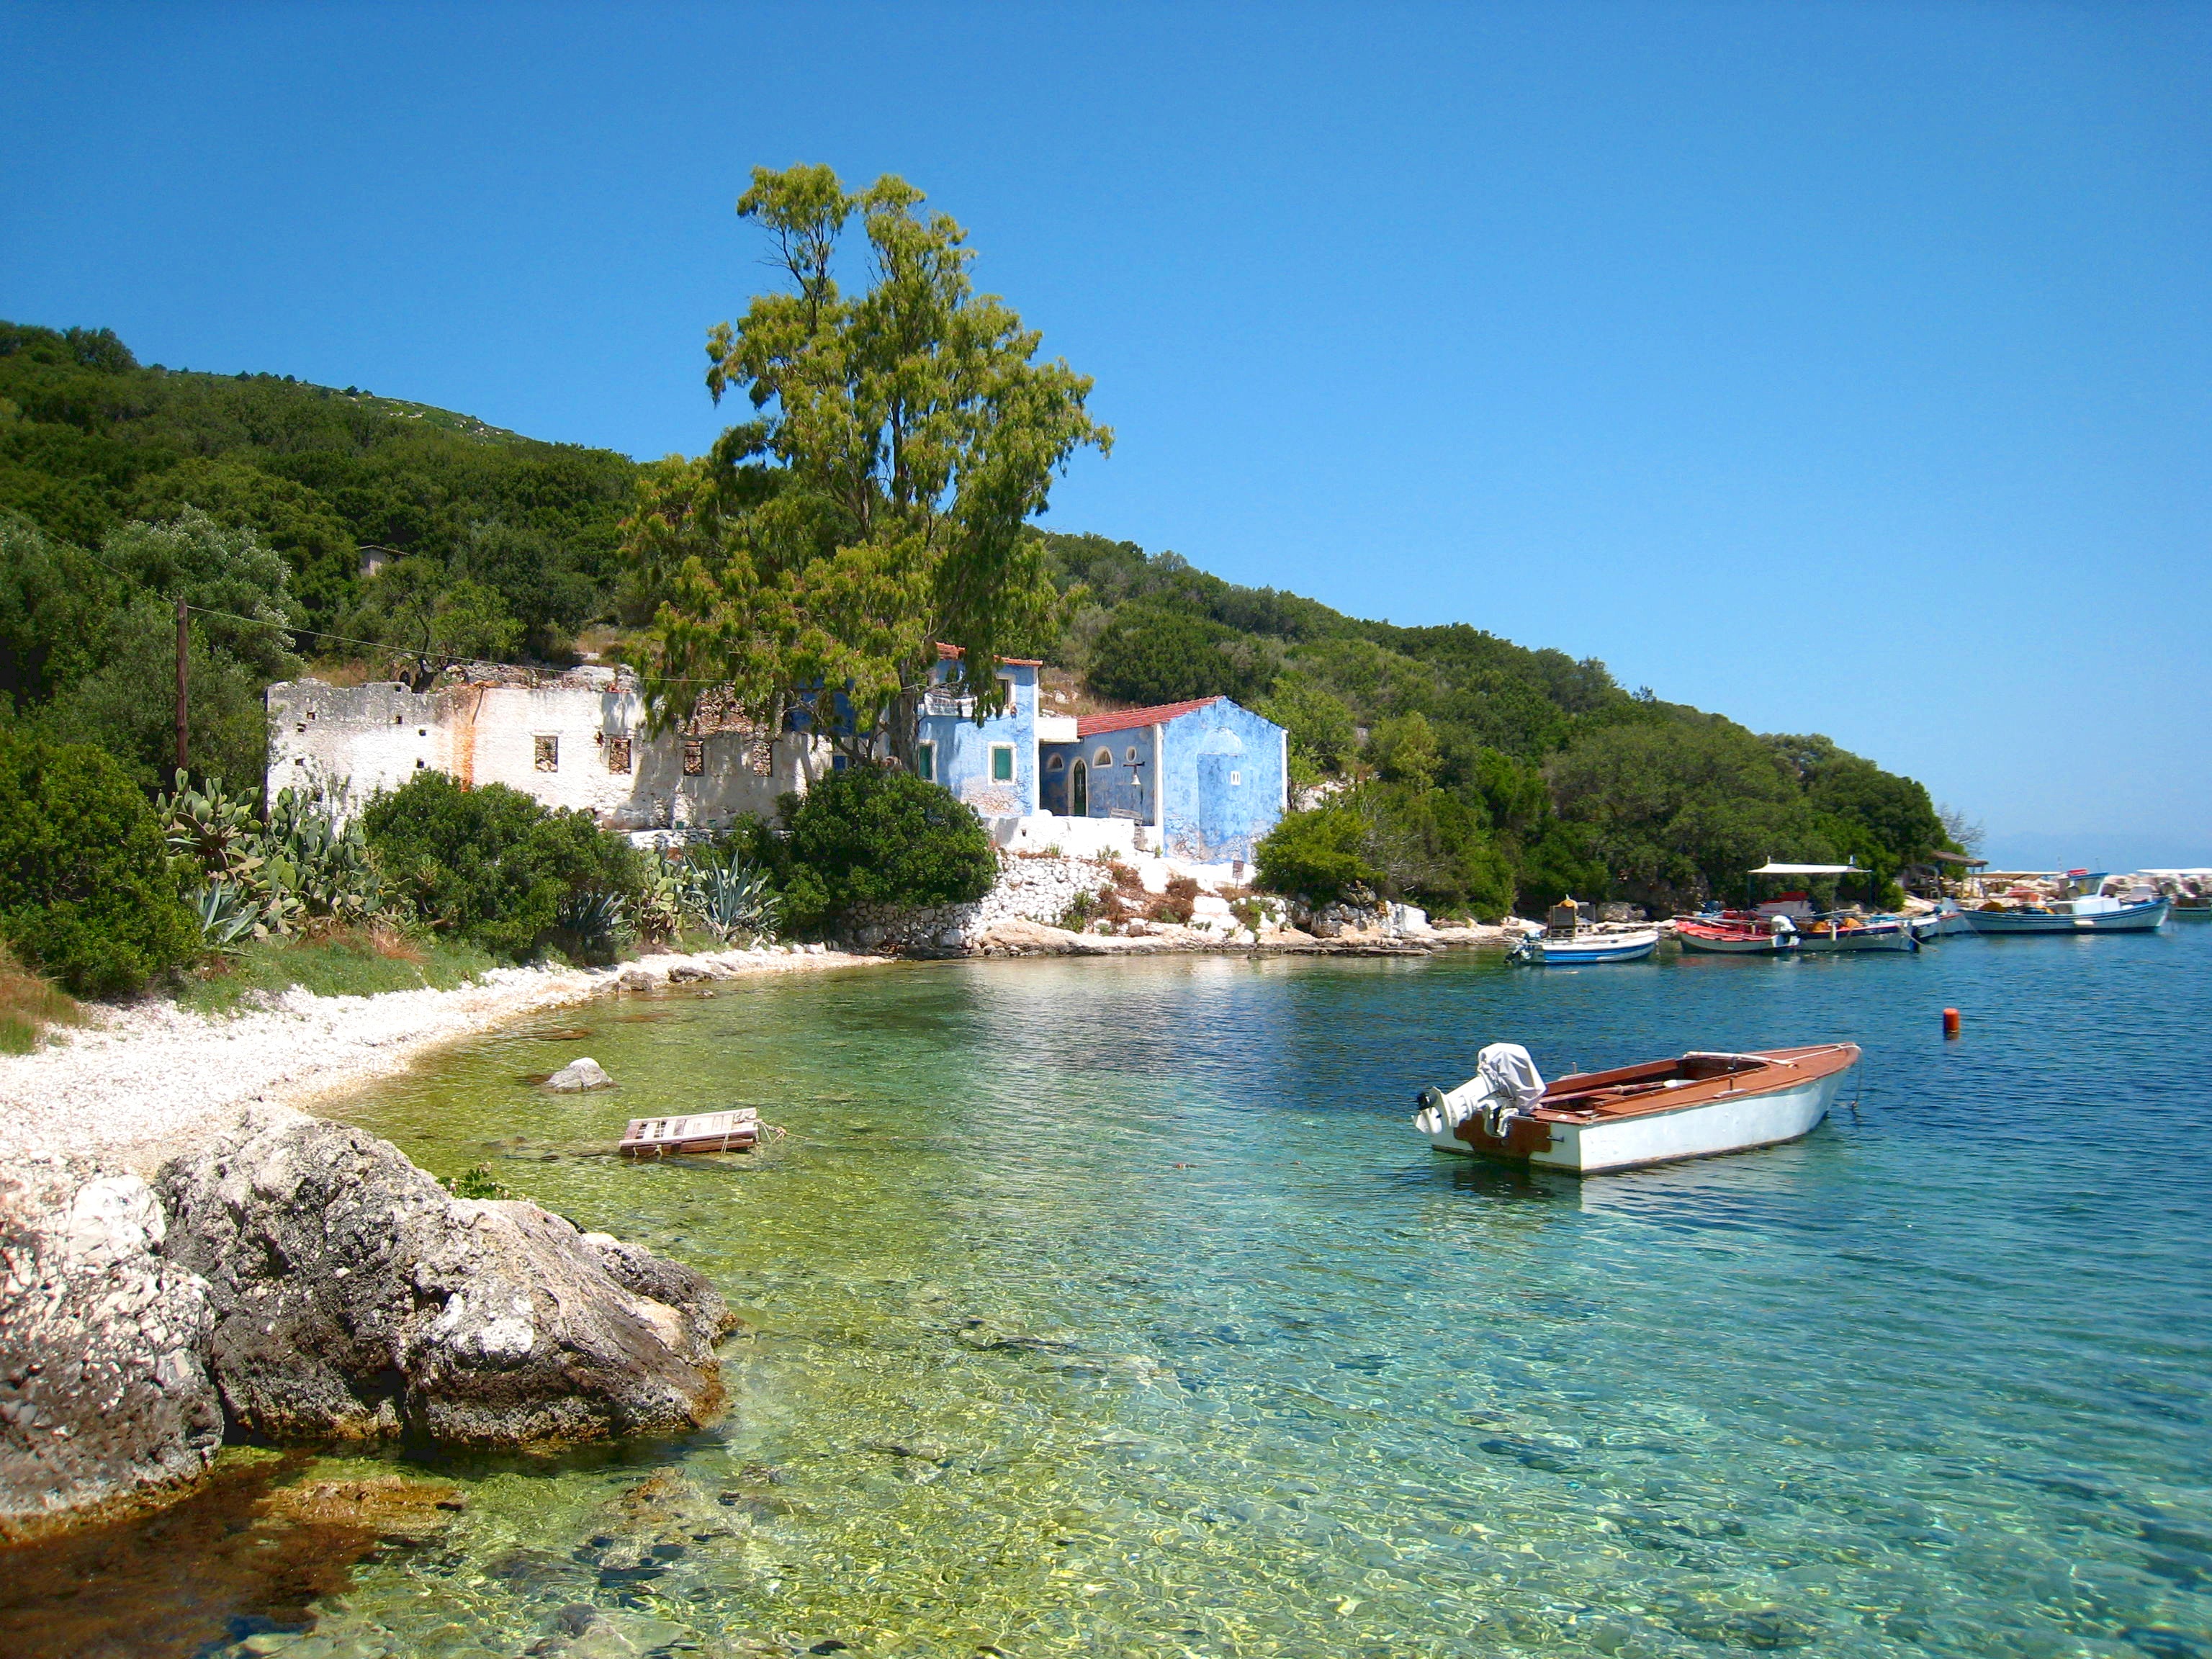
landscape, sea, coast, nature, vacation, cove, vehicle, lagoon, bay, island, tourism, boating, greece, booked, landform, geographical feature